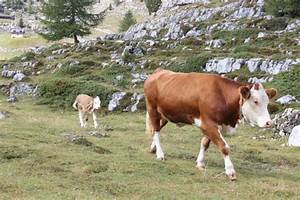
Label: cow